Yorkshire coast fishery

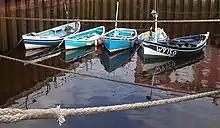
Small fishing boats in Whitby harbour. The boat on the right is "WY150", a boat with a Whitby code.

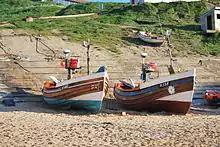
Flamborough North Landing Boats. Both boats are registered to Hull; H453 is called "Prosperity", and H358 is called "Summer Rose". Both work out of Flamborough catching shellfish.

Boats are given registration letters for the port they are allocated to. In Yorkshire, the codes are;